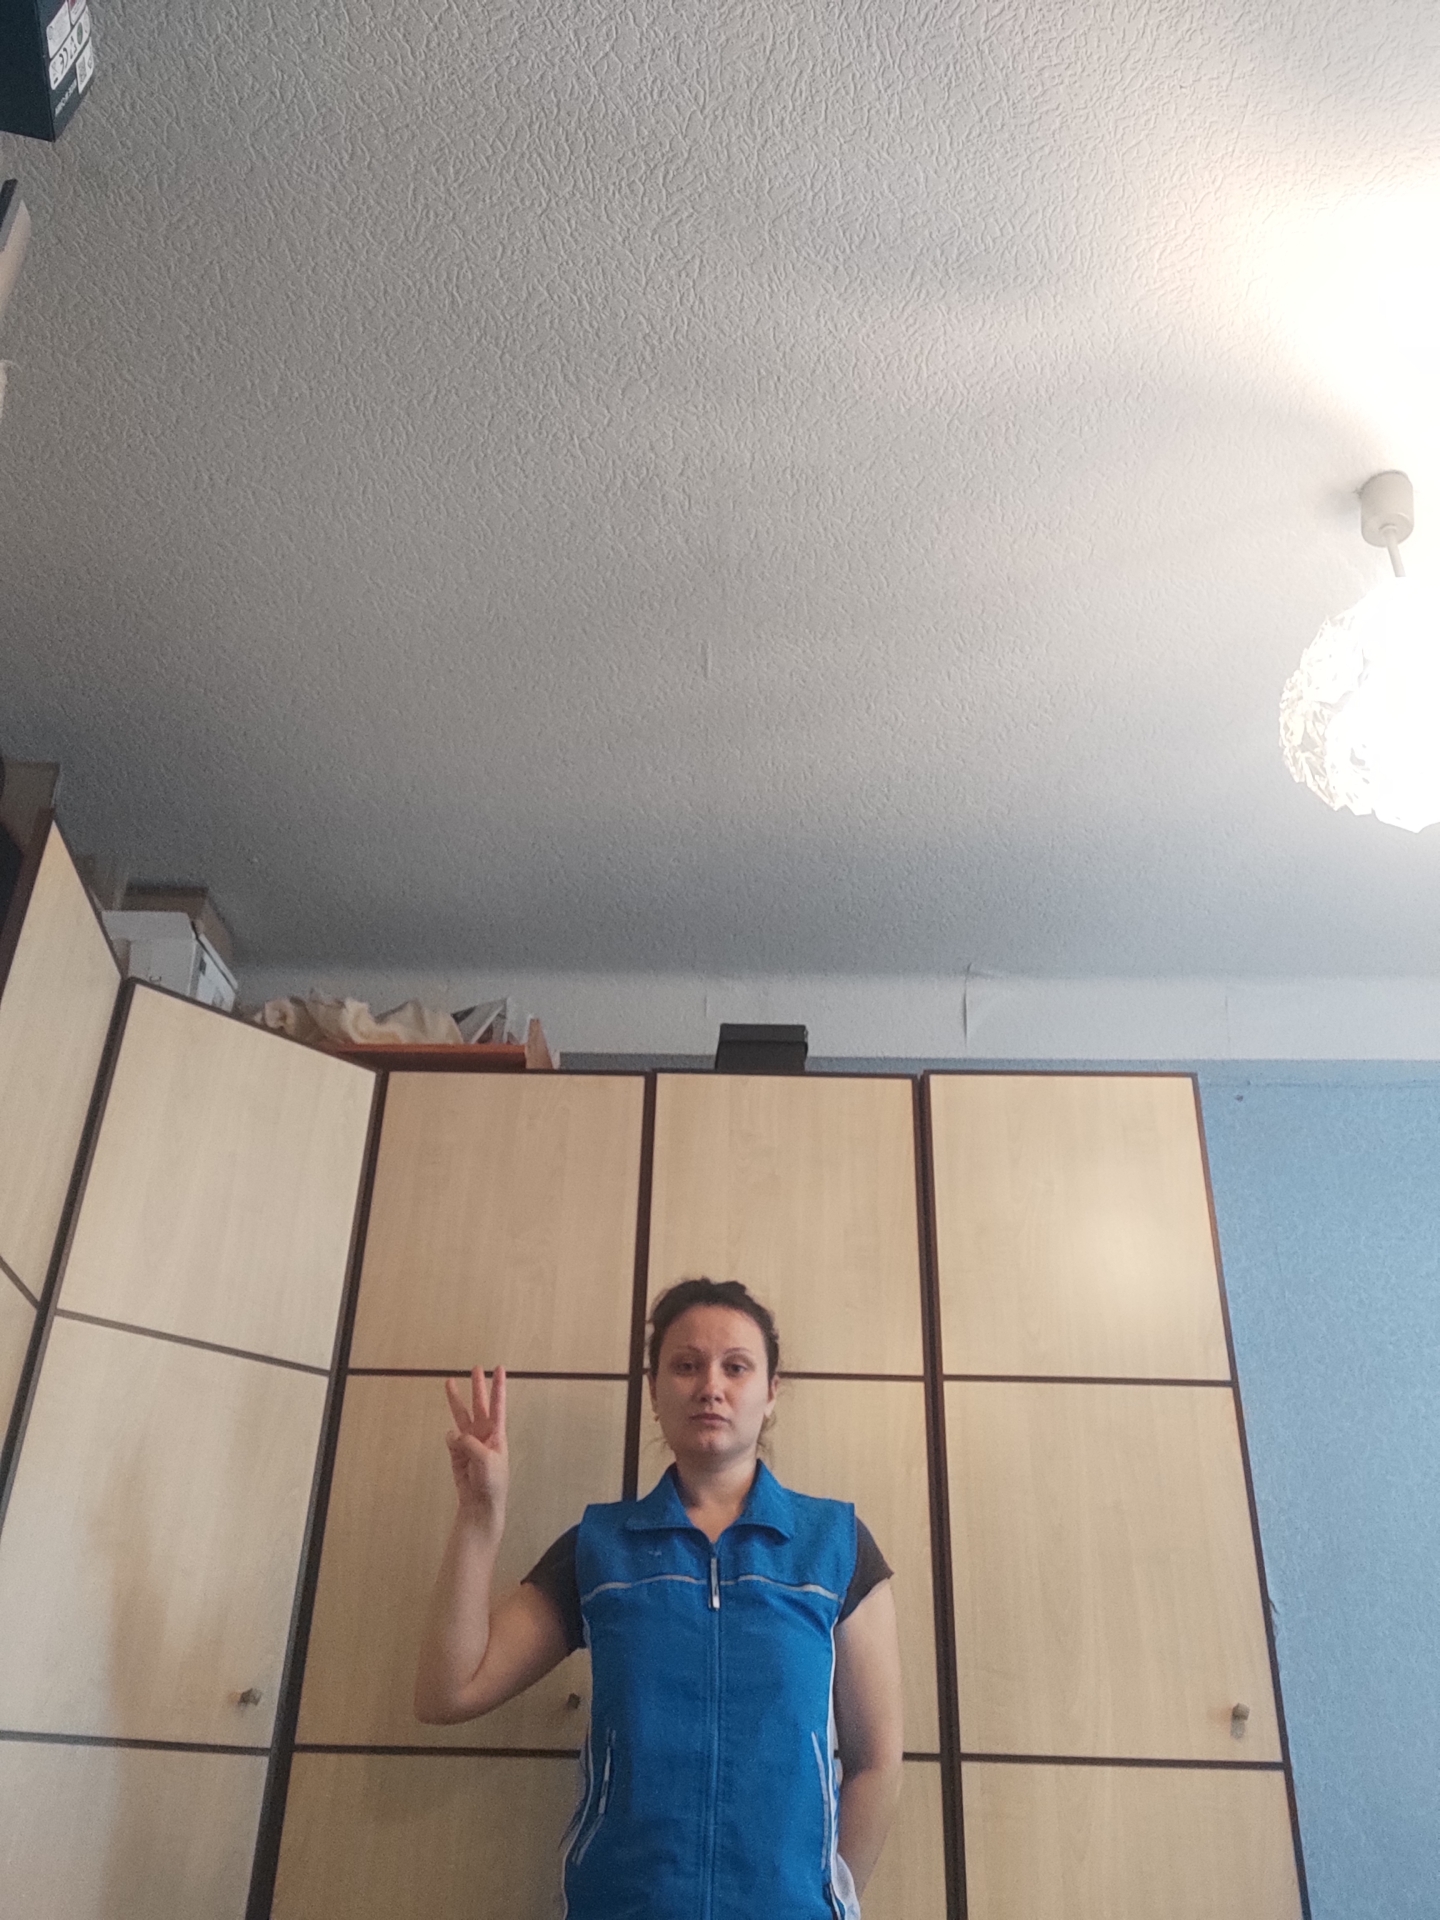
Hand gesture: three